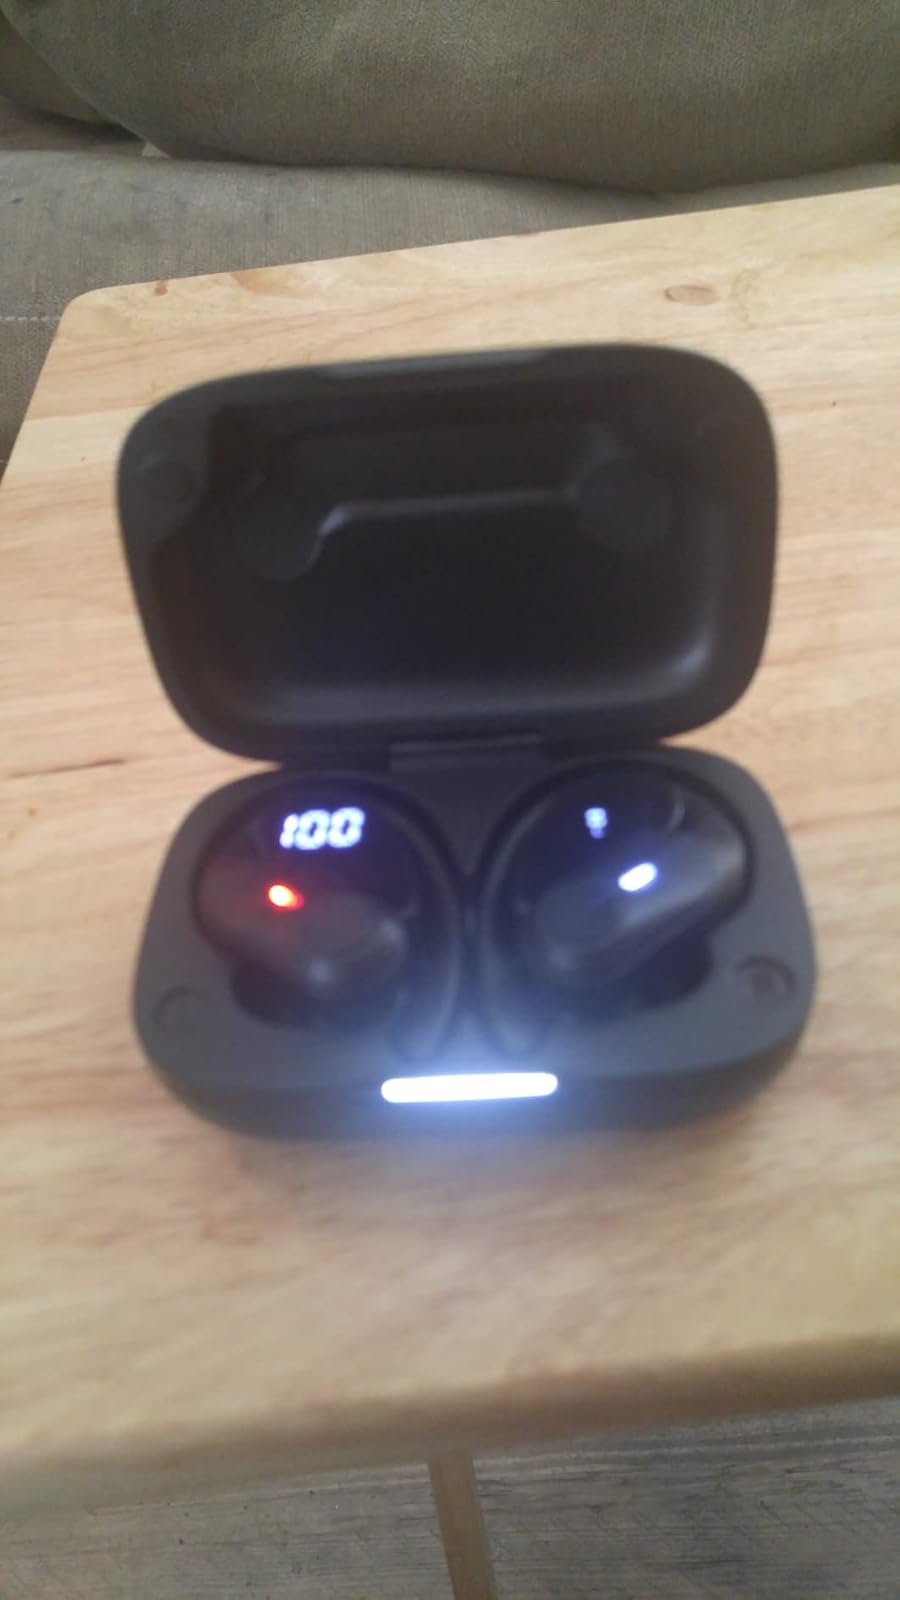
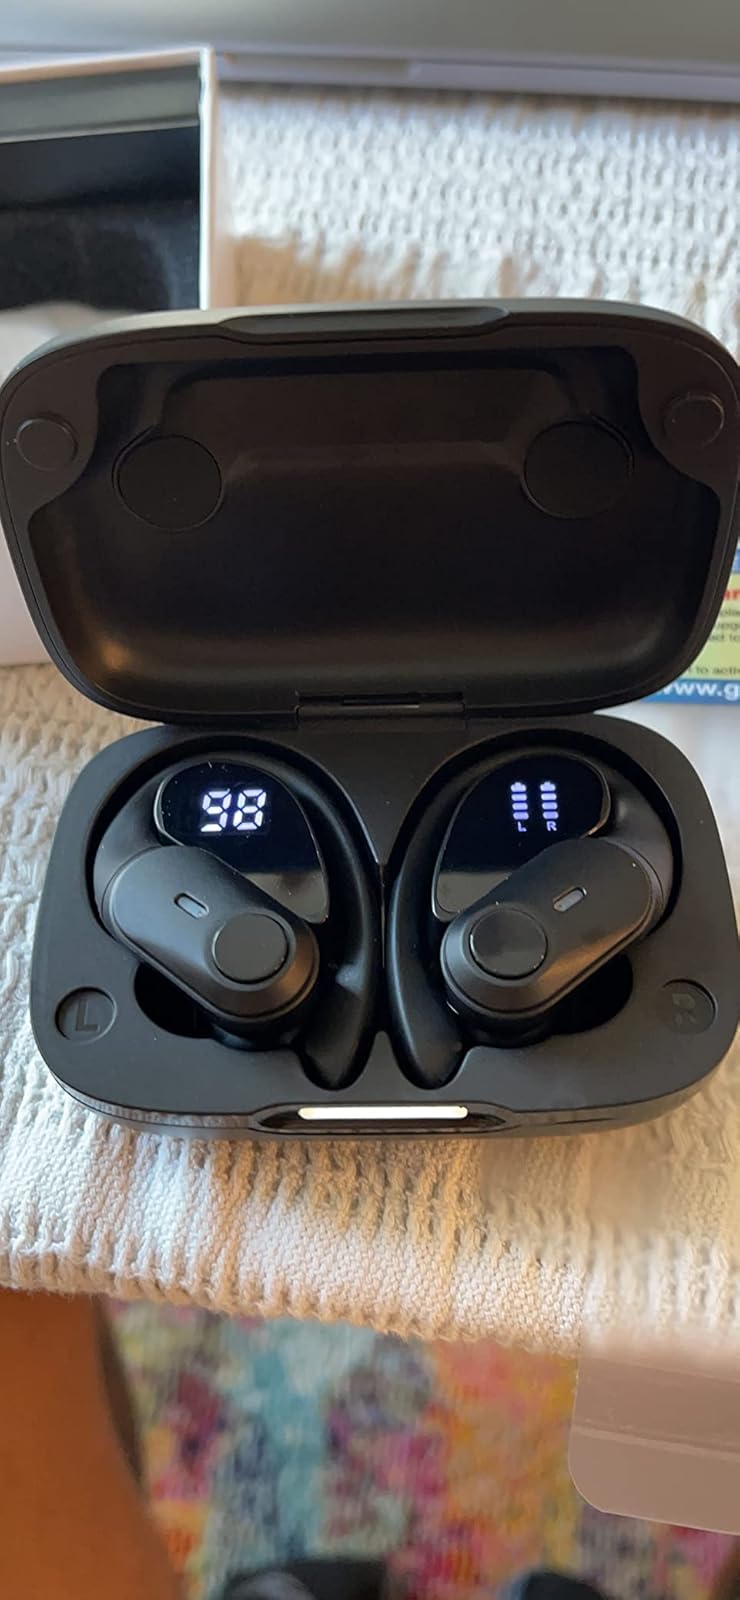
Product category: earbuds
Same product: yes